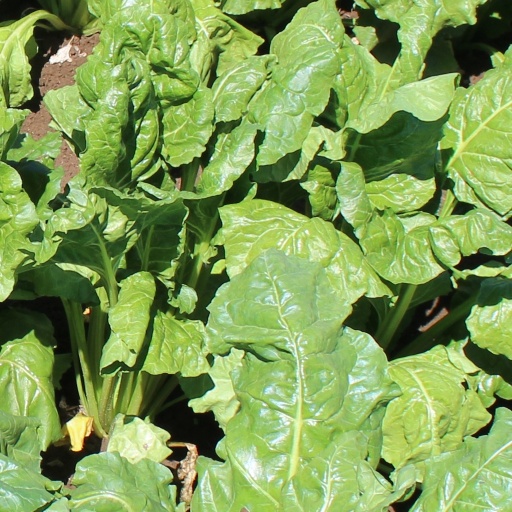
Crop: sugar beet